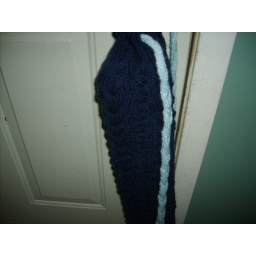
blue bag to hide my yoga mat in